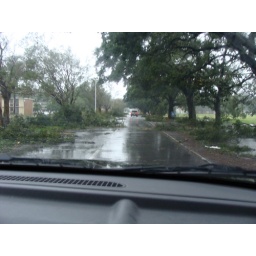
Trees and tree limbs in the road the afternoon of Gustav.